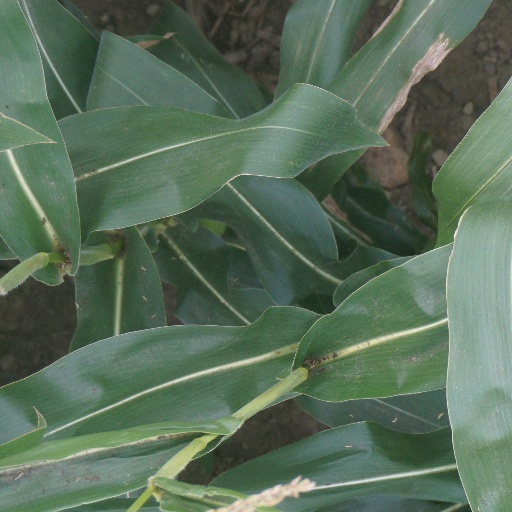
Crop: maize; corn